Mother Teresa

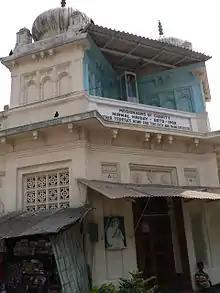
Nirmal Hriday, Mother Teresa's Calcutta hospice, in 2007

She opened a hospice for those with leprosy, calling it Shanti Nagar (City of Peace). The Missionaries of Charity established leprosy-outreach clinics throughout Calcutta, providing medication, dressings and food. The Missionaries of Charity took in an increasing number of homeless children; in 1955, Mother Teresa opened Nirmala Shishu Bhavan, the Children's Home of the Immaculate Heart, as a haven for orphans and homeless youth.